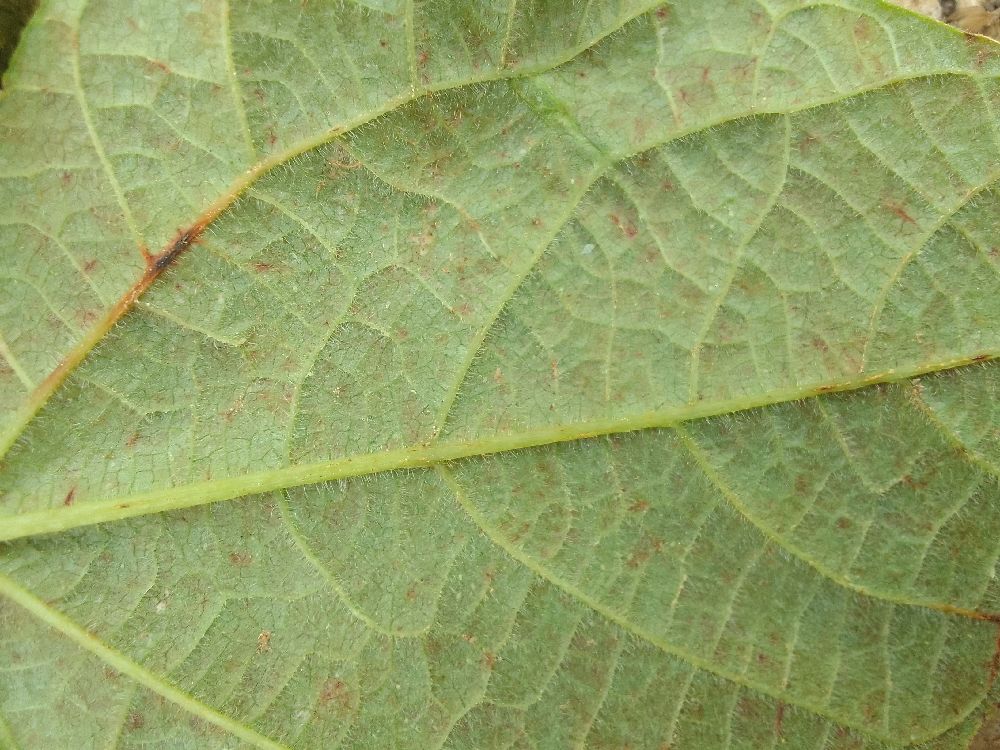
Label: anthracnose